Gong

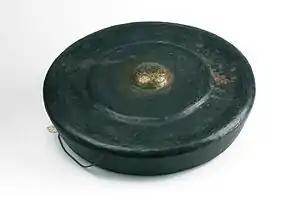
Gong ageng in Javanese Gamelan ensemble

Besides many traditional and centuries old manufacturers all around China, including Tibet, as well as Burma, Java and Annam gongs have also been made in Europe and America since the 20th century.